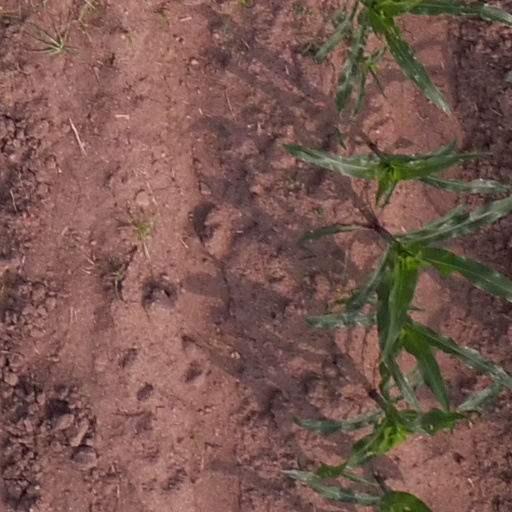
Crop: maize; corn